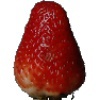
Label: Strawberry 1